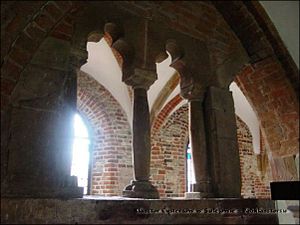
Sulejów
Kloster i Sulejów-Podklasztorze
Sulejów er en by i Polen, i Lodz-voivodskab. Sulejów ligger ved floden Pilica.